Tom Cotton

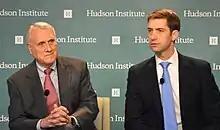
Senator Jon Kyl and Cotton speaking at the Hudson Institute

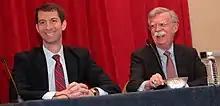
Senator Cotton and former ambassador to the United Nations John R. Bolton at the 2015 Conservative Political Action Conference (CPAC)

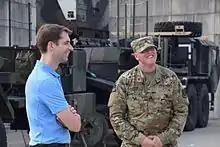
Senator Cotton visits Air Defenders at Osan Air Base during his three-country tour to Japan, South Korea, and Taiwan

On August 6, 2013, Cotton announced he would challenge Democratic incumbent Mark Pryor for his seat in the United States Senate. Stuart Rothenberg of "Roll Call" called Pryor the most vulnerable senator seeking reelection in 2014. Cotton was endorsed by the conservative Club for Growth PAC, Senator Marco Rubio, the National Federation of Independent Business, and former presidential candidate Mitt Romney, who campaigned for Cotton. The Associated Press called the race for Cotton immediately after the polls closed; he received 56.5% of the vote to Pryor's 39.4%. Cotton was sworn into office on January 6, 2015.